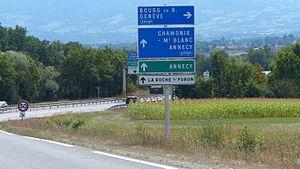
Panneau D43 avec SU5, sur la D903 à Nangy, Haute-Savoie, France.
La signalisation routière de direction en France vise à donner aux usagers de la route les informations suffisantes pour, d’une part se rendre d’un point à un autre, tant dans le cadre d’un trajet sur une longue distance que pour un trajet entre lieux proches et, d’autre part, à un carrefour donné, de se situer par rapport aux localités les plus proches.